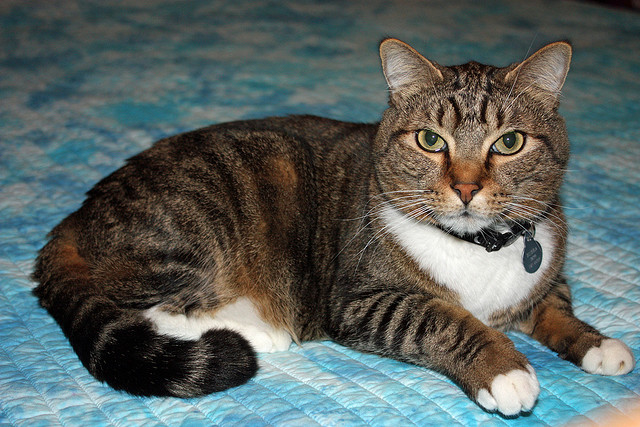
user: Given an image and a question. Answer the question in a short answer. Question: What is the animal's collar for? Short Answer:
assistant: identification